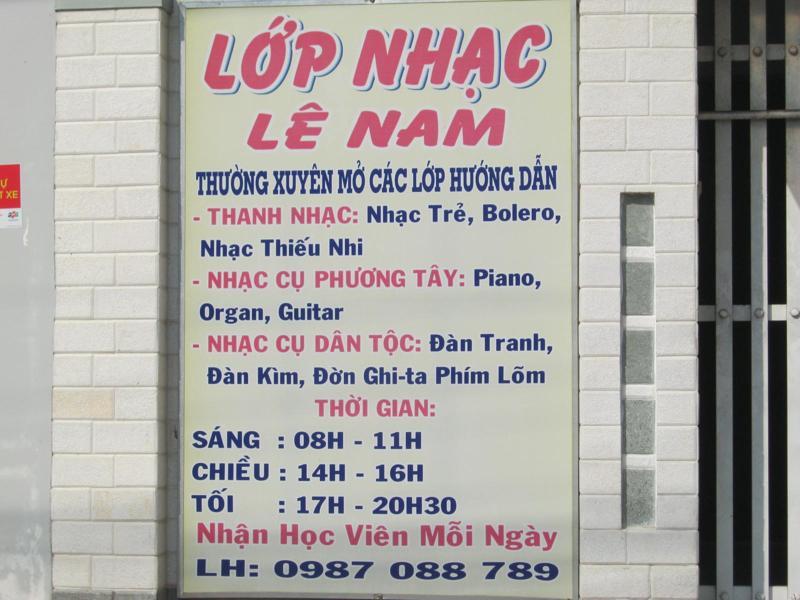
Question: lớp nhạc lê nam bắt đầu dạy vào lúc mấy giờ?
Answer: lúc 8 h sáng